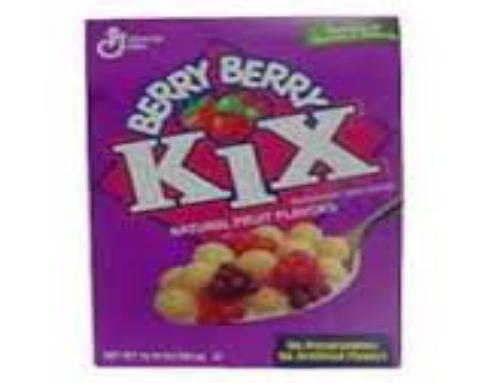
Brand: Berry Berry Kix
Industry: Food